FK Velež Mostar

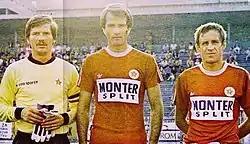
The famous BMV trio (from left to right): Enver Marić, Dušan Bajević and Franjo Vladić

After the war ended, the new socialist government banned clubs that participated in football tournaments organized by the Independent State of Croatia, including Zrinjski. Vardar and JSK also disbanded, which left Velež as the only active football club in Mostar, a city of 48,000 people by 1948. Before the war, all teams in Mostar played in Sjeverni logor, which was technically owned by JSK. The stadium was in bad shape, there was no boundary between the pitch and the stands and one newspaper outlet said it should be banned to play games in Mostar. In response the city council decided to build a modern stadium for the time in the Bijeli Brijeg suburb; equipped with a training ground, locker rooms and offices for club officials. Between 1947 and 1956 construction was made possible by youth work actions, with some involvement from unions and independent firms. Work stopped at various intervals due to lack of mechanization, but from June 1956 onwards resources that were necessary for completion were given and development of the stadium finished much faster. On 7 September 1958 Velež played their first ever game at the Bijeli Brijeg stadium: a 2–1 victory versus FK Željezničar.